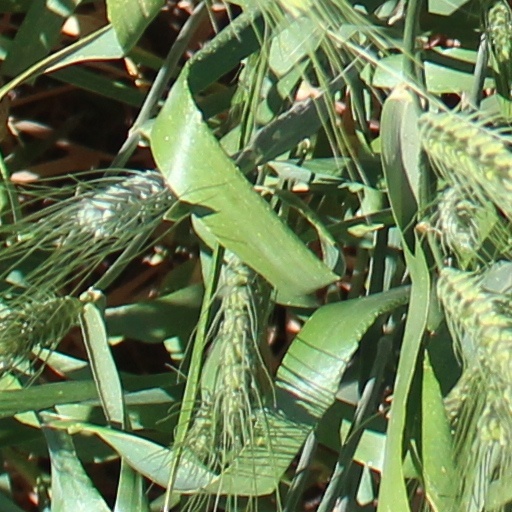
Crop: wheat